Yota Space

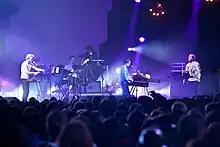
Hot Chip at Yota Space 2010 Grand Opening

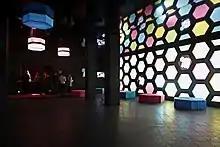
Yota Space 2010. Reception

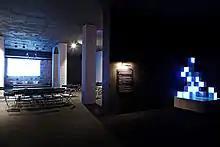
Yota Space 2010. Lecture Hall

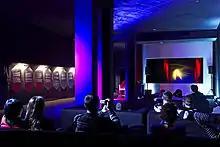
Yota Space 2010. Musion Area

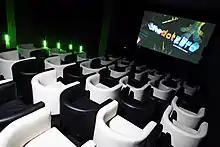
Yota Space 2010. Screening Hall

The first Yota Space festival was held in St. Petersburg December 5–19, 2010 in a giant former Stalin-era Frunzenskiy department store (Moskovsky Prospect, 60). The festival Grand Opening show was featured with a concert involving Hot Chip, Masters of Skweee, D-Pulse, SCSI-9, etc. The festival received wide coverage in Russian and international press. The Financial Times named Yota Space "The largest digital arts festival in Europe".